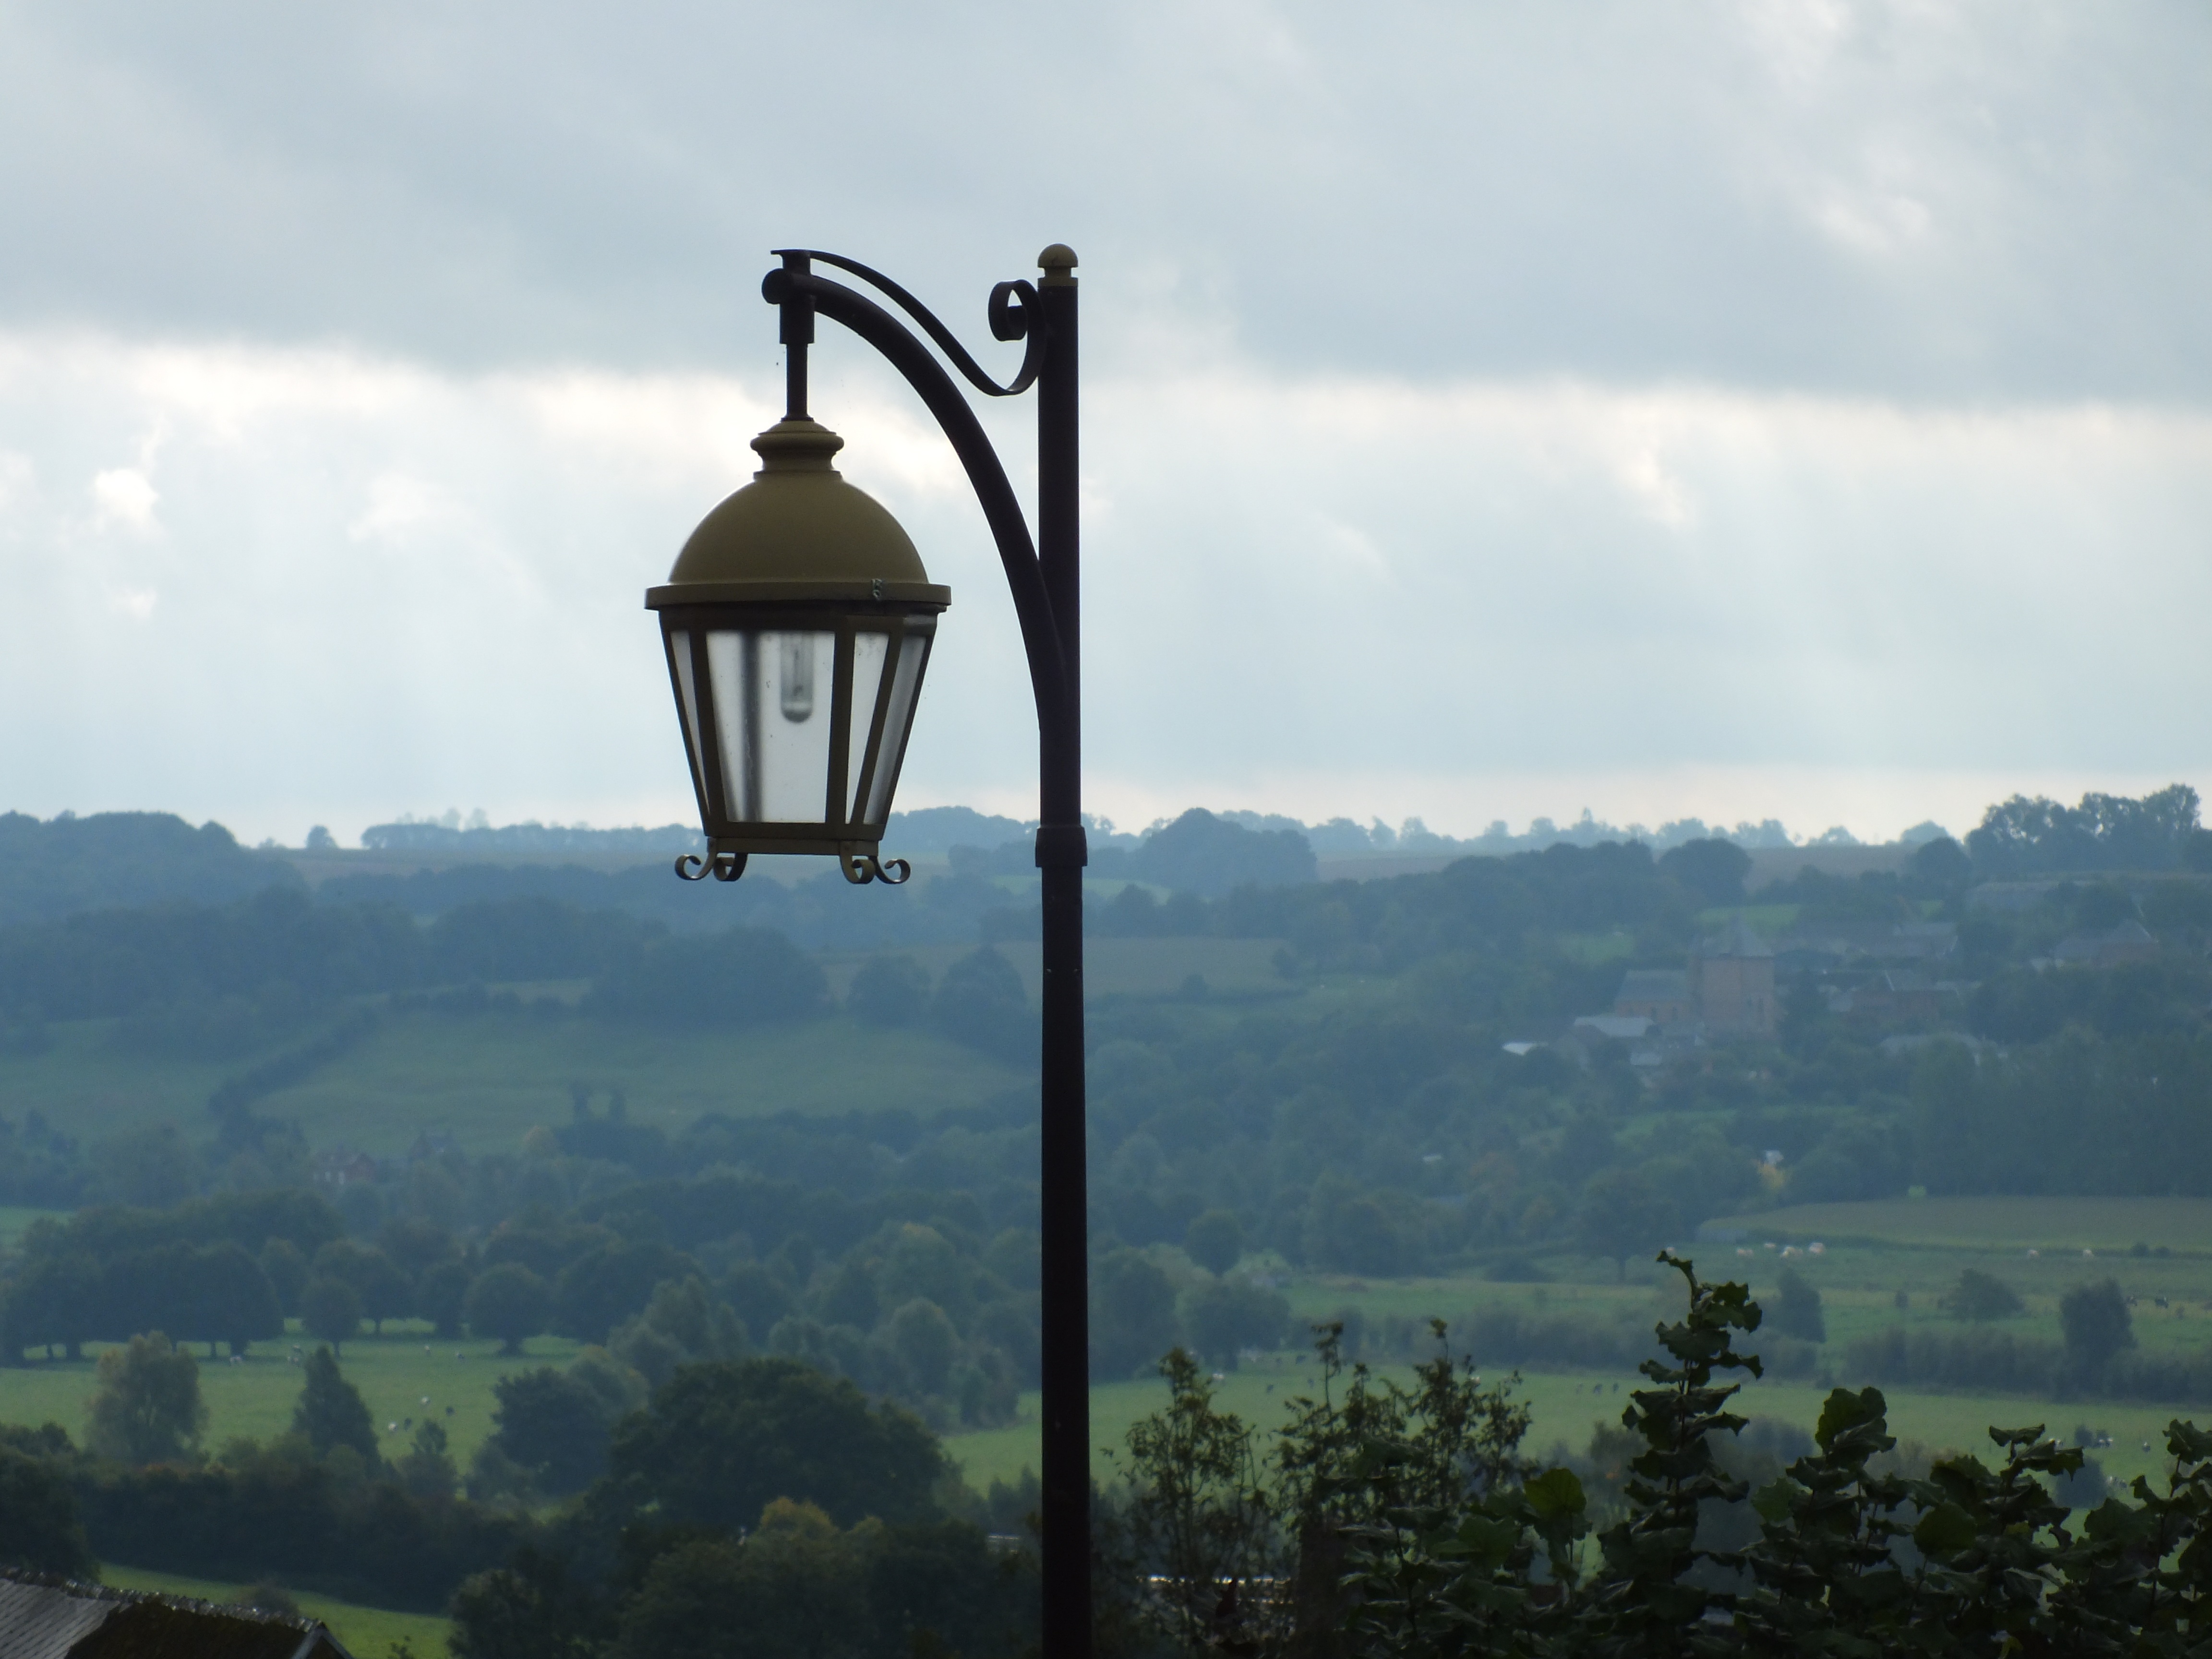
landscape, mountain, light, sky, air, morning, hill, view, tower, street light, cable car, lighting, street lamp, light fixture, rural area, atmospheric phenomenon